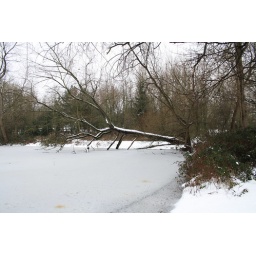
A tree in the frozen lake